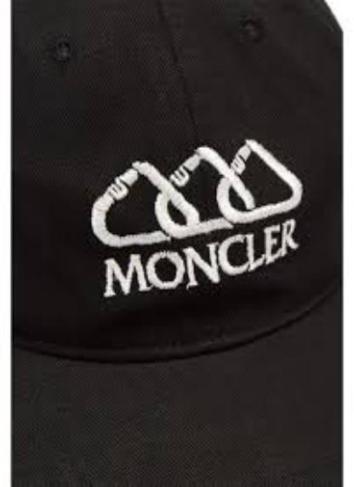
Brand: moncler-2
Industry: Clothes